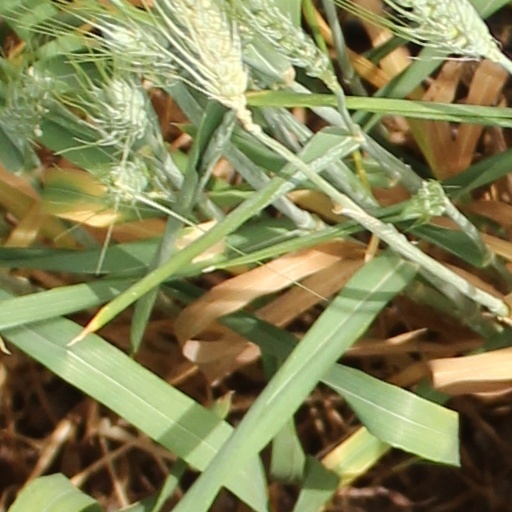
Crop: wheat